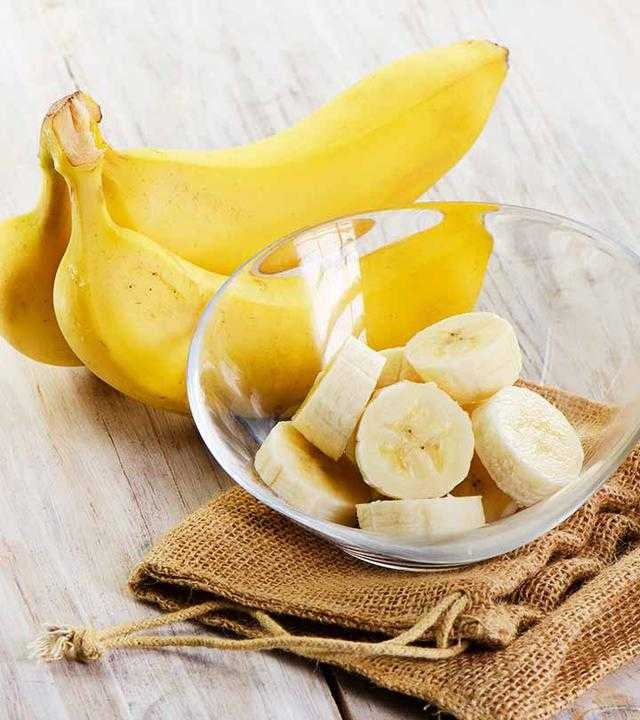
Label: Banana